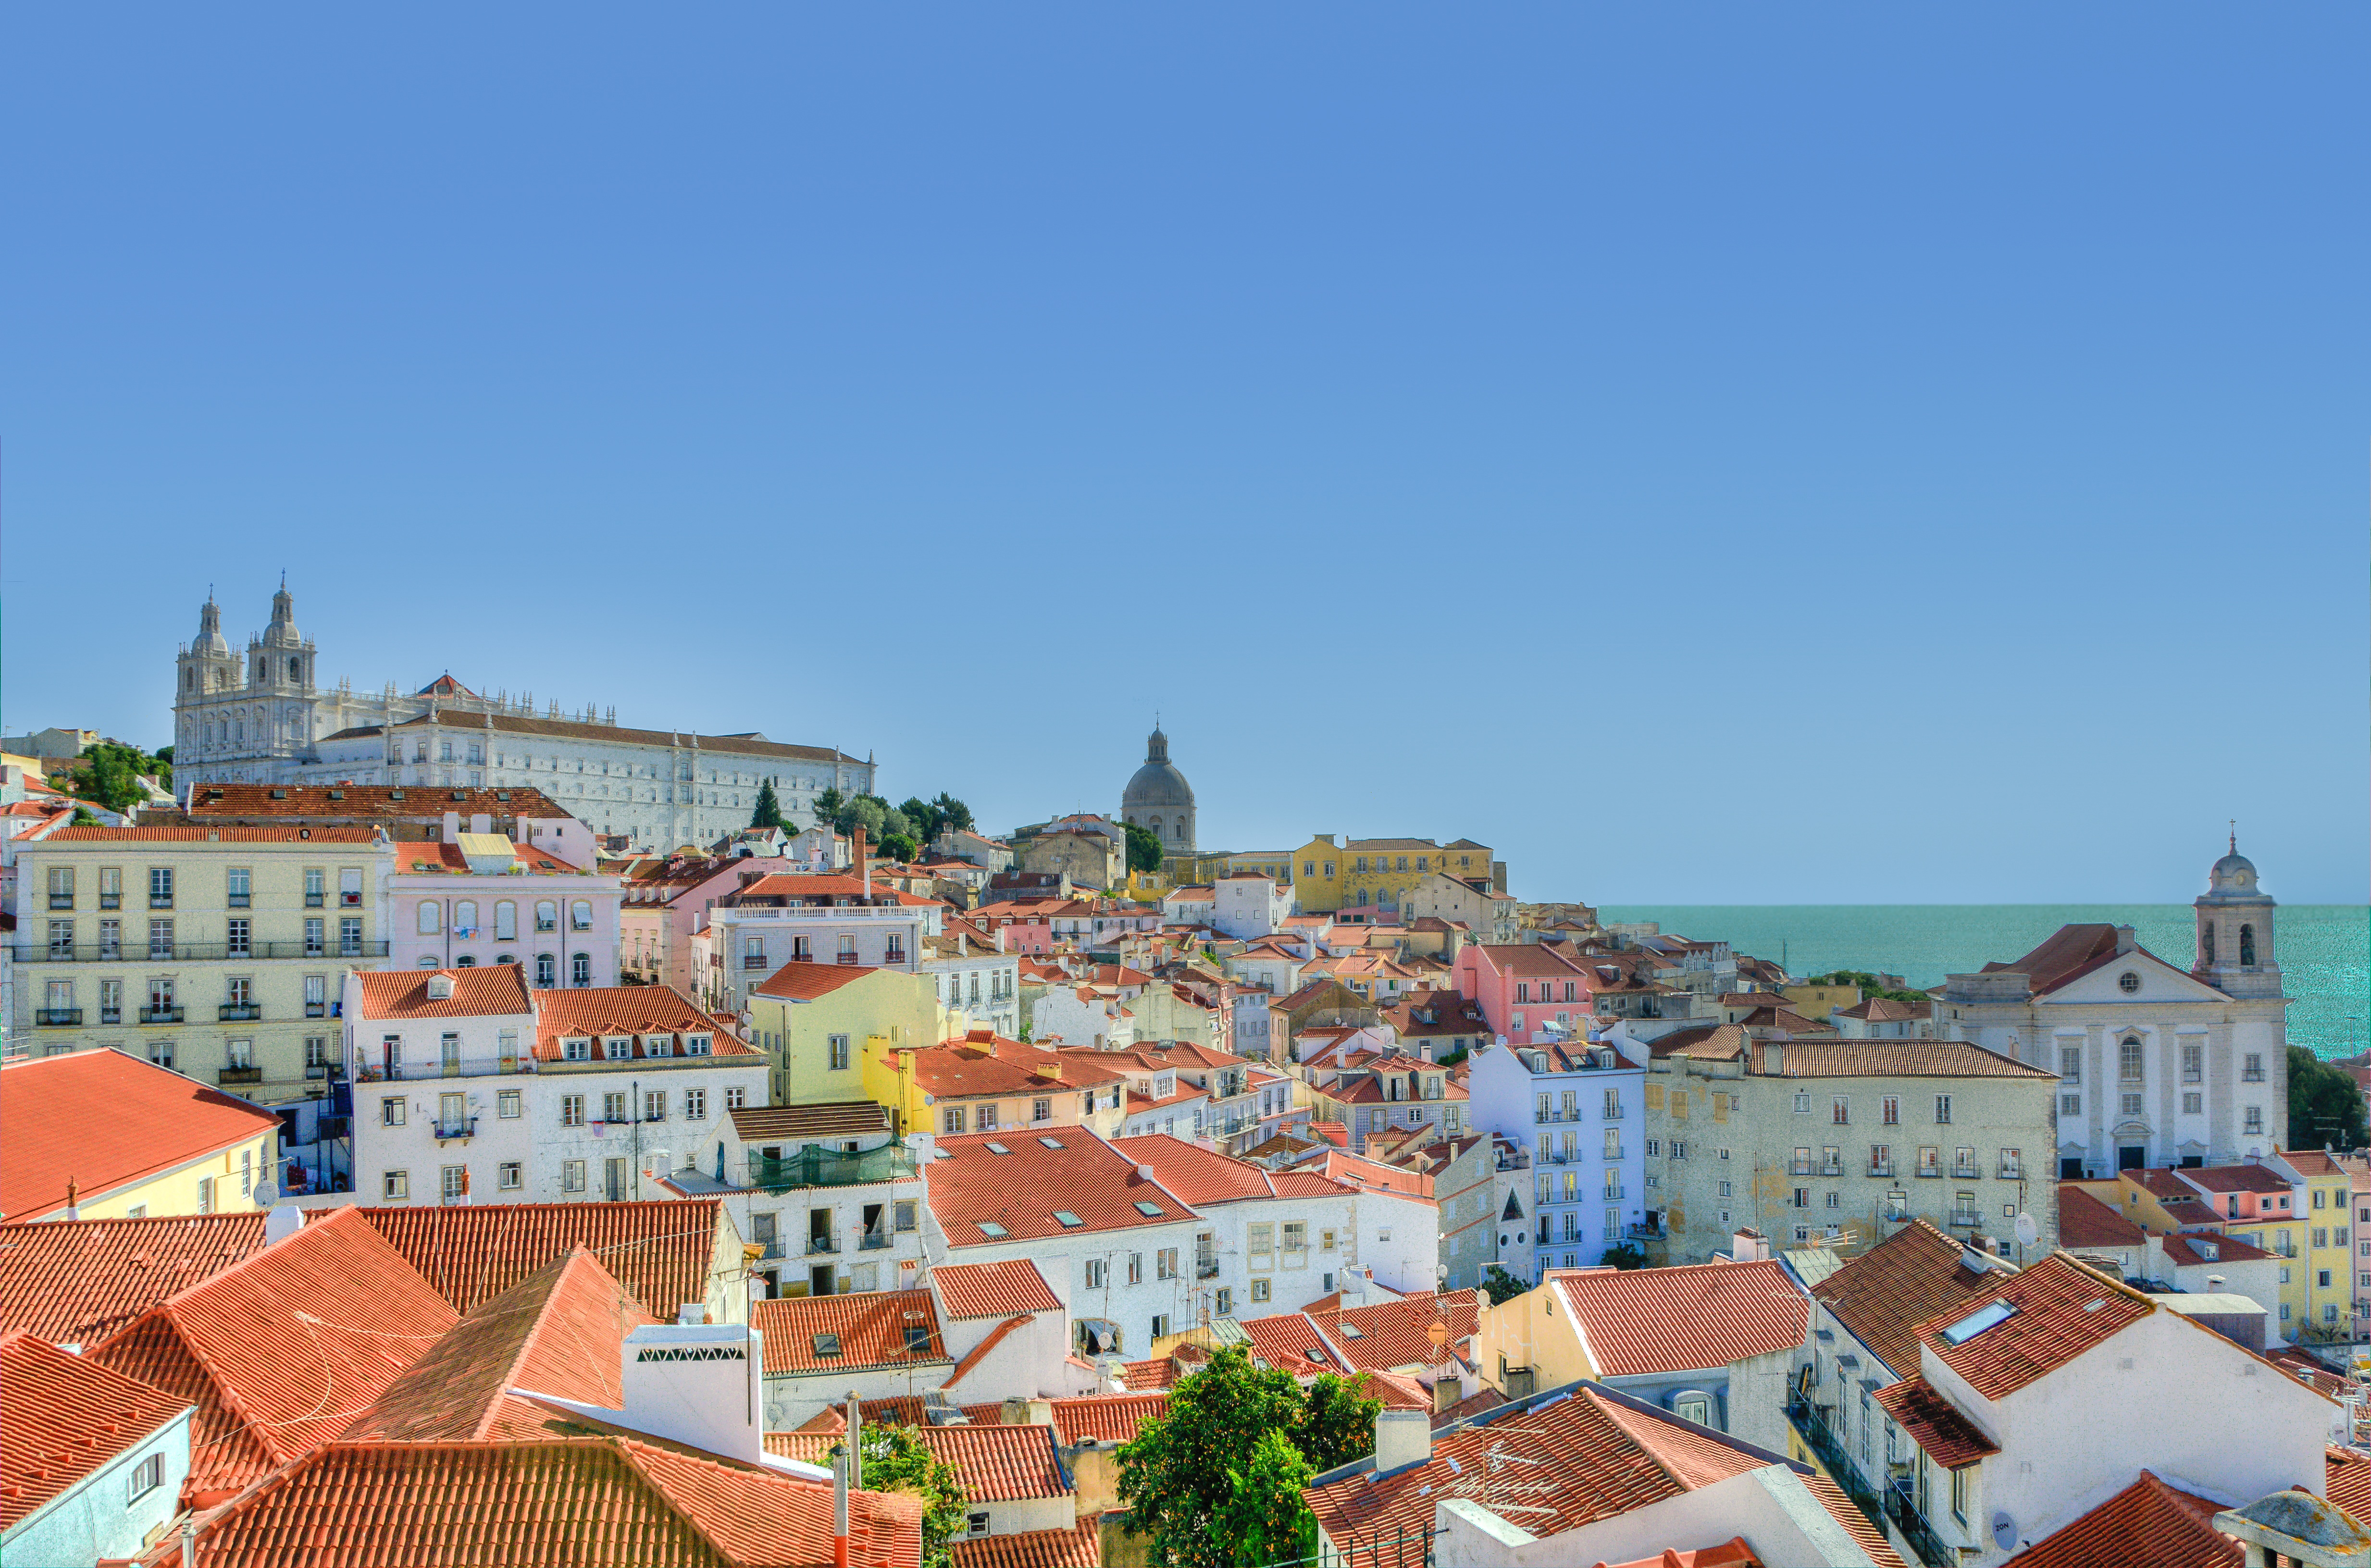
coast, architecture, sky, skyline, town, view, city, cityscape, panorama, vacation, travel, village, europe, landmark, tourism, district, colors, portugal, scene, lisboa, lisbon, portuguese, alfama, neighbourhood, residential area, geographical feature, human settlement